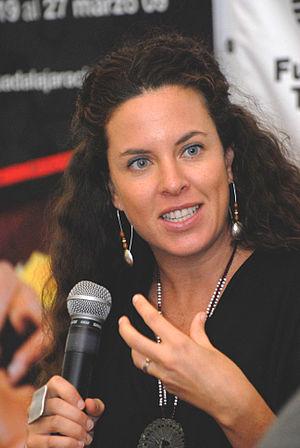
La Berlinale 2015, 65ᵉ édition du festival international du film de Berlin, s'est déroulée du 5 au 15 février 2015.
Claudia Llosa, née le 15 novembre 1976 à Lima, est une réalisatrice péruvienne, nièce de l'écrivain Mario Vargas Llosa et du cinéaste Luis Llosa.